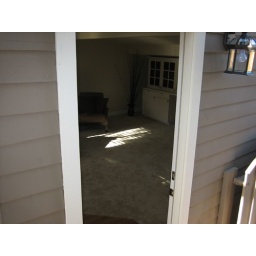
View into the Bonusroom from the front door of the house / Blick in den Zusatzraum von der Eingangstuer des Hauses